Describe the emotion expressed in this image:  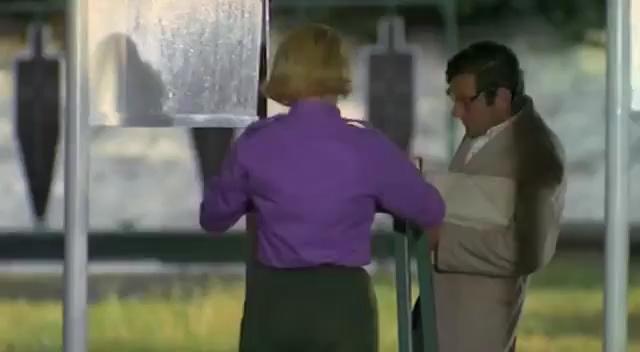
This person displays Fear, valence and arousal with high intensity.